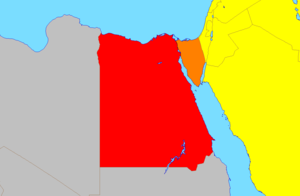
Transkontinentalt land
Ægypten er et transkontinentalt land. Den røde farve markerer landet i Afrika, den orange landet i Asien.
Et transkontinentalt land er et land som tilhører mere end et kontinent. Definitionerne som bliver brugt kan variere afhængig af hvilke kriterier som bliver brugt. Et eksempel er Rusland, som har sin historiske kerne, så vel som hovedbestanddelen af befolkningen, økonomisk aktivitet og politiske institutioner i Europa, selv om det geografisk har størsteparten af landet i Asien. De fleste definitioner placerer Rusland i Eurasien.